Kursk

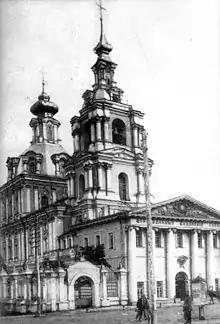
Sergievsko-Kazansky Cathedral in Kursk, 1752–1778

The oldest building in Kursk is the upper church of the Trinity Monastery, a good example of the transition style characteristic of Peter the Great's early reign. The oldest lay building is the so-called Romodanovsky Chamber, although it was erected in all probability in the mid-18th century, when the Romodanovsky family had ceased to exist.